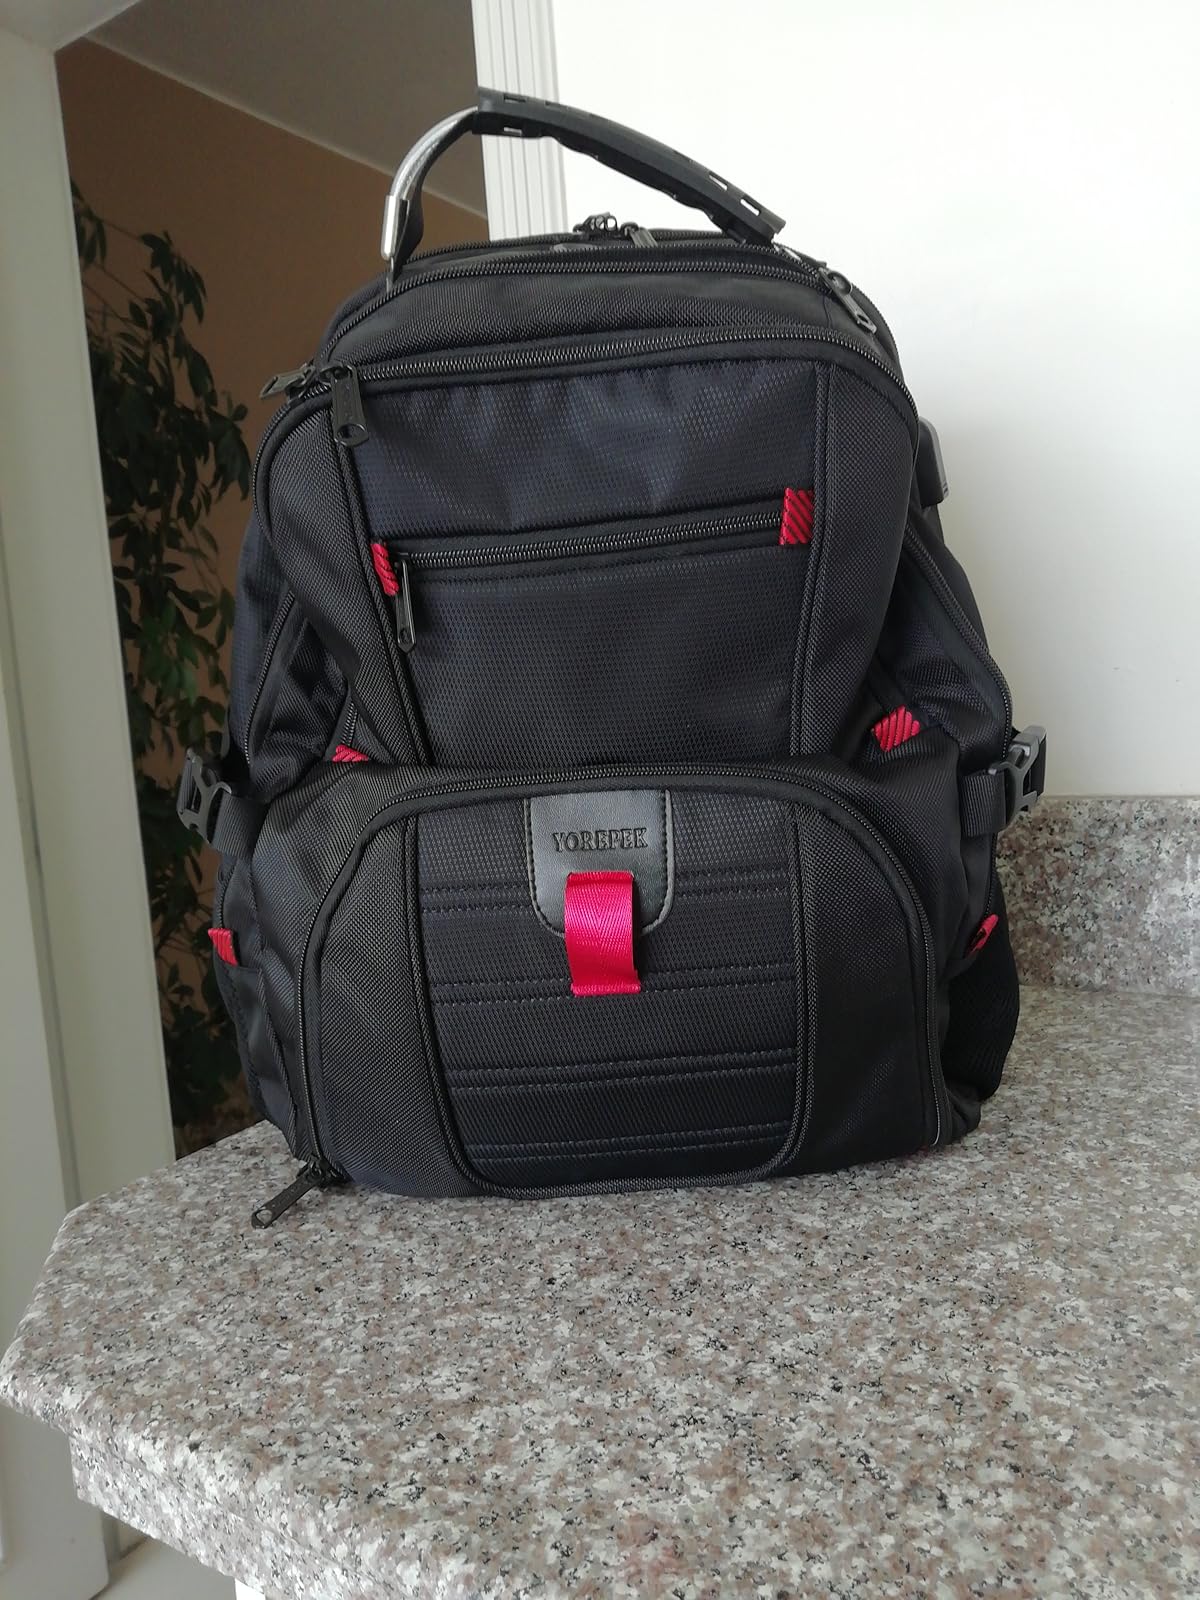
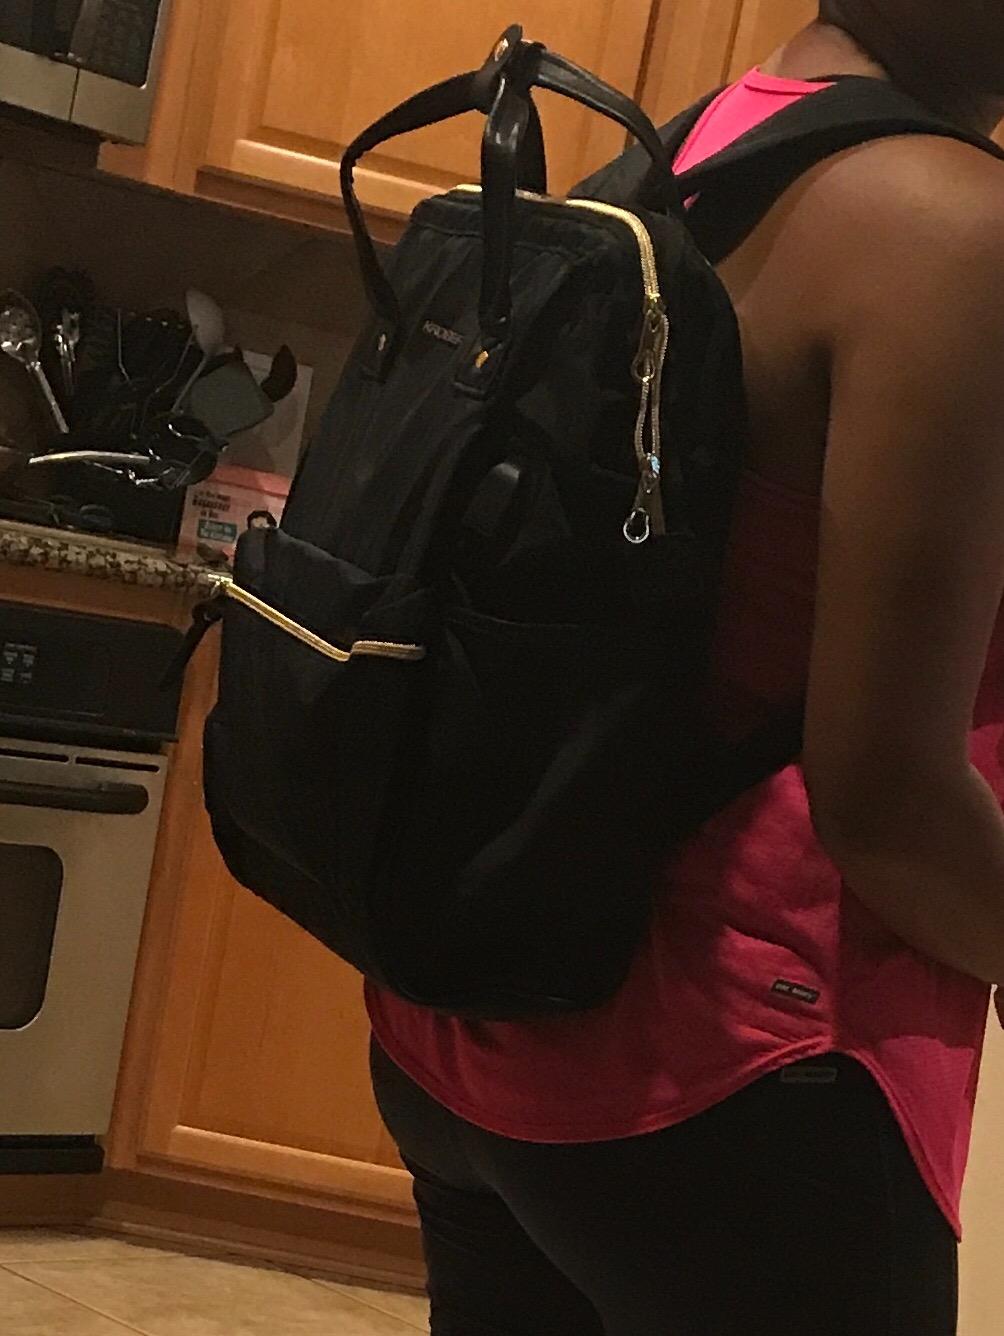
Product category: bag
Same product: no